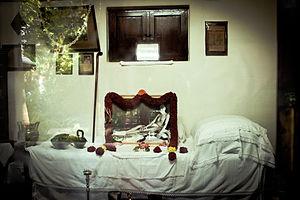
La pièce où Ramana atteint le Mahanirvana, le 14 avril 1950 à 20h47